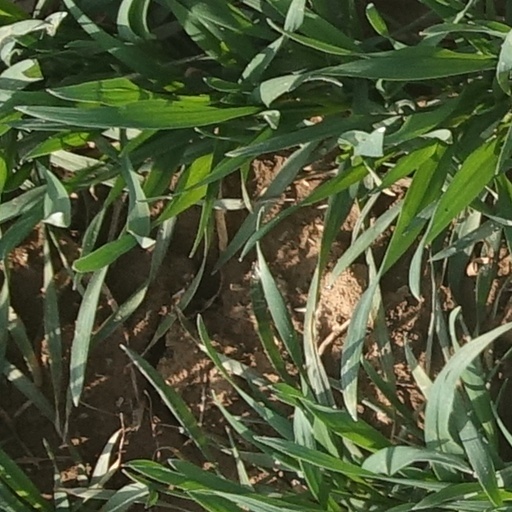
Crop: wheat